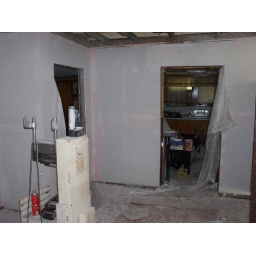
Pasta machine in the house